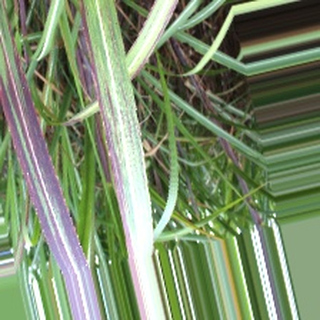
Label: sugarcane_bacterial_blight